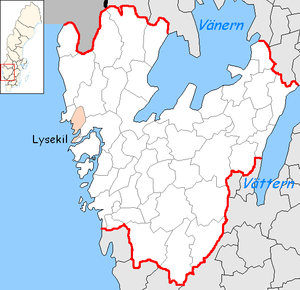
Lysekils kommun
Lysekil kommune ligger i det svenske län Västra Götalands län, i landskapet Bohuslän. Kommunens administrationscenter ligger i byen Lysekil.